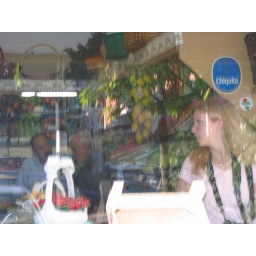
Me buying some fruit from a little market in Milan.